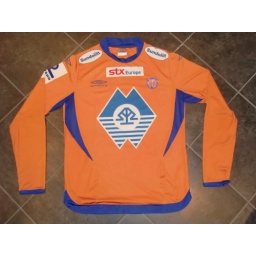
Aalesund home shirt used in the Norwegian Tippeliga 2009. This is the outfield shirt for keeper Adin Brown #24.